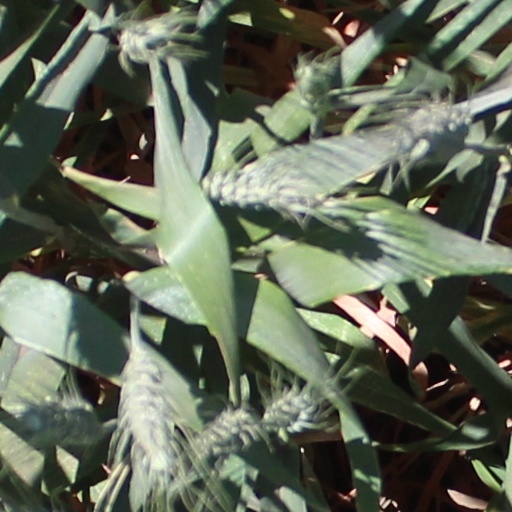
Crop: wheat